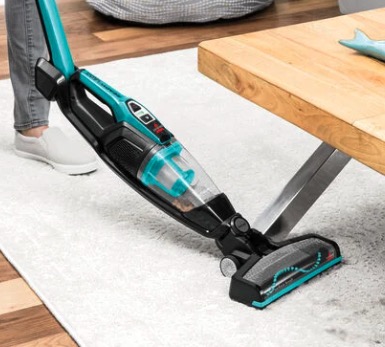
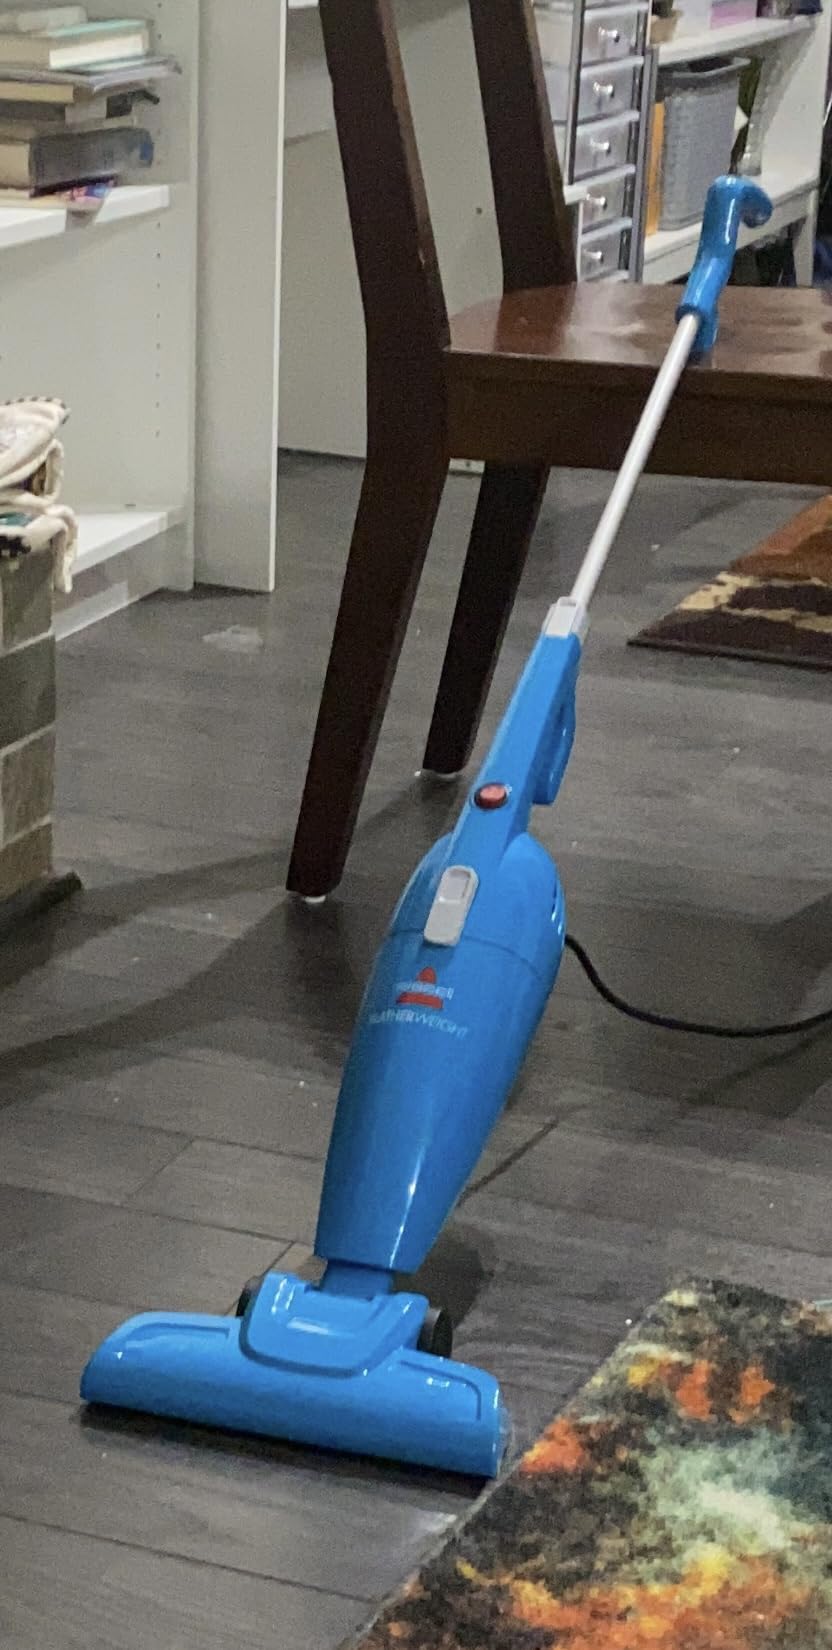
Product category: items_vacuum
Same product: no